History of Tibet

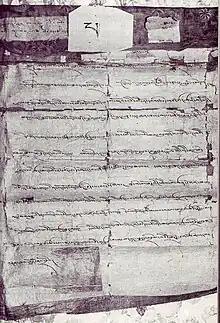
Legal Document of the Tibetan Ruler Lha-bzang Khan

During this era, the region was dominated by the Sakya lama with the Mongols' support, so it is also called the Sakya dynasty. The first documented contact between the Tibetans and the Mongols occurred when the missionary Tsang-pa Dung-khur ("gTsang-pa Dung-khur-ba") and six disciples met Genghis Khan, probably on the Tangut border where he may have been taken captive, around 1221–22. He left Mongolia as the Quanzhen sect of Daoism gained the upper hand, but remet Genghis Khan when Mongols conquered Tangut shortly before the Khan's death. Closer contacts ensued when the Mongols successively sought to move through the Sino-Tibetan borderlands to attack the Jin dynasty and then the Southern Song, with incursions on outlying areas. One traditional Tibetan account claims that there was a plot to invade Tibet by Genghis Khan in 1206, which is considered anachronistic as there is no evidence of Mongol-Tibetan encounters prior to the military campaign in 1240. The mistake may have arisen from Genghis's real campaign against the Tangut Xixia.